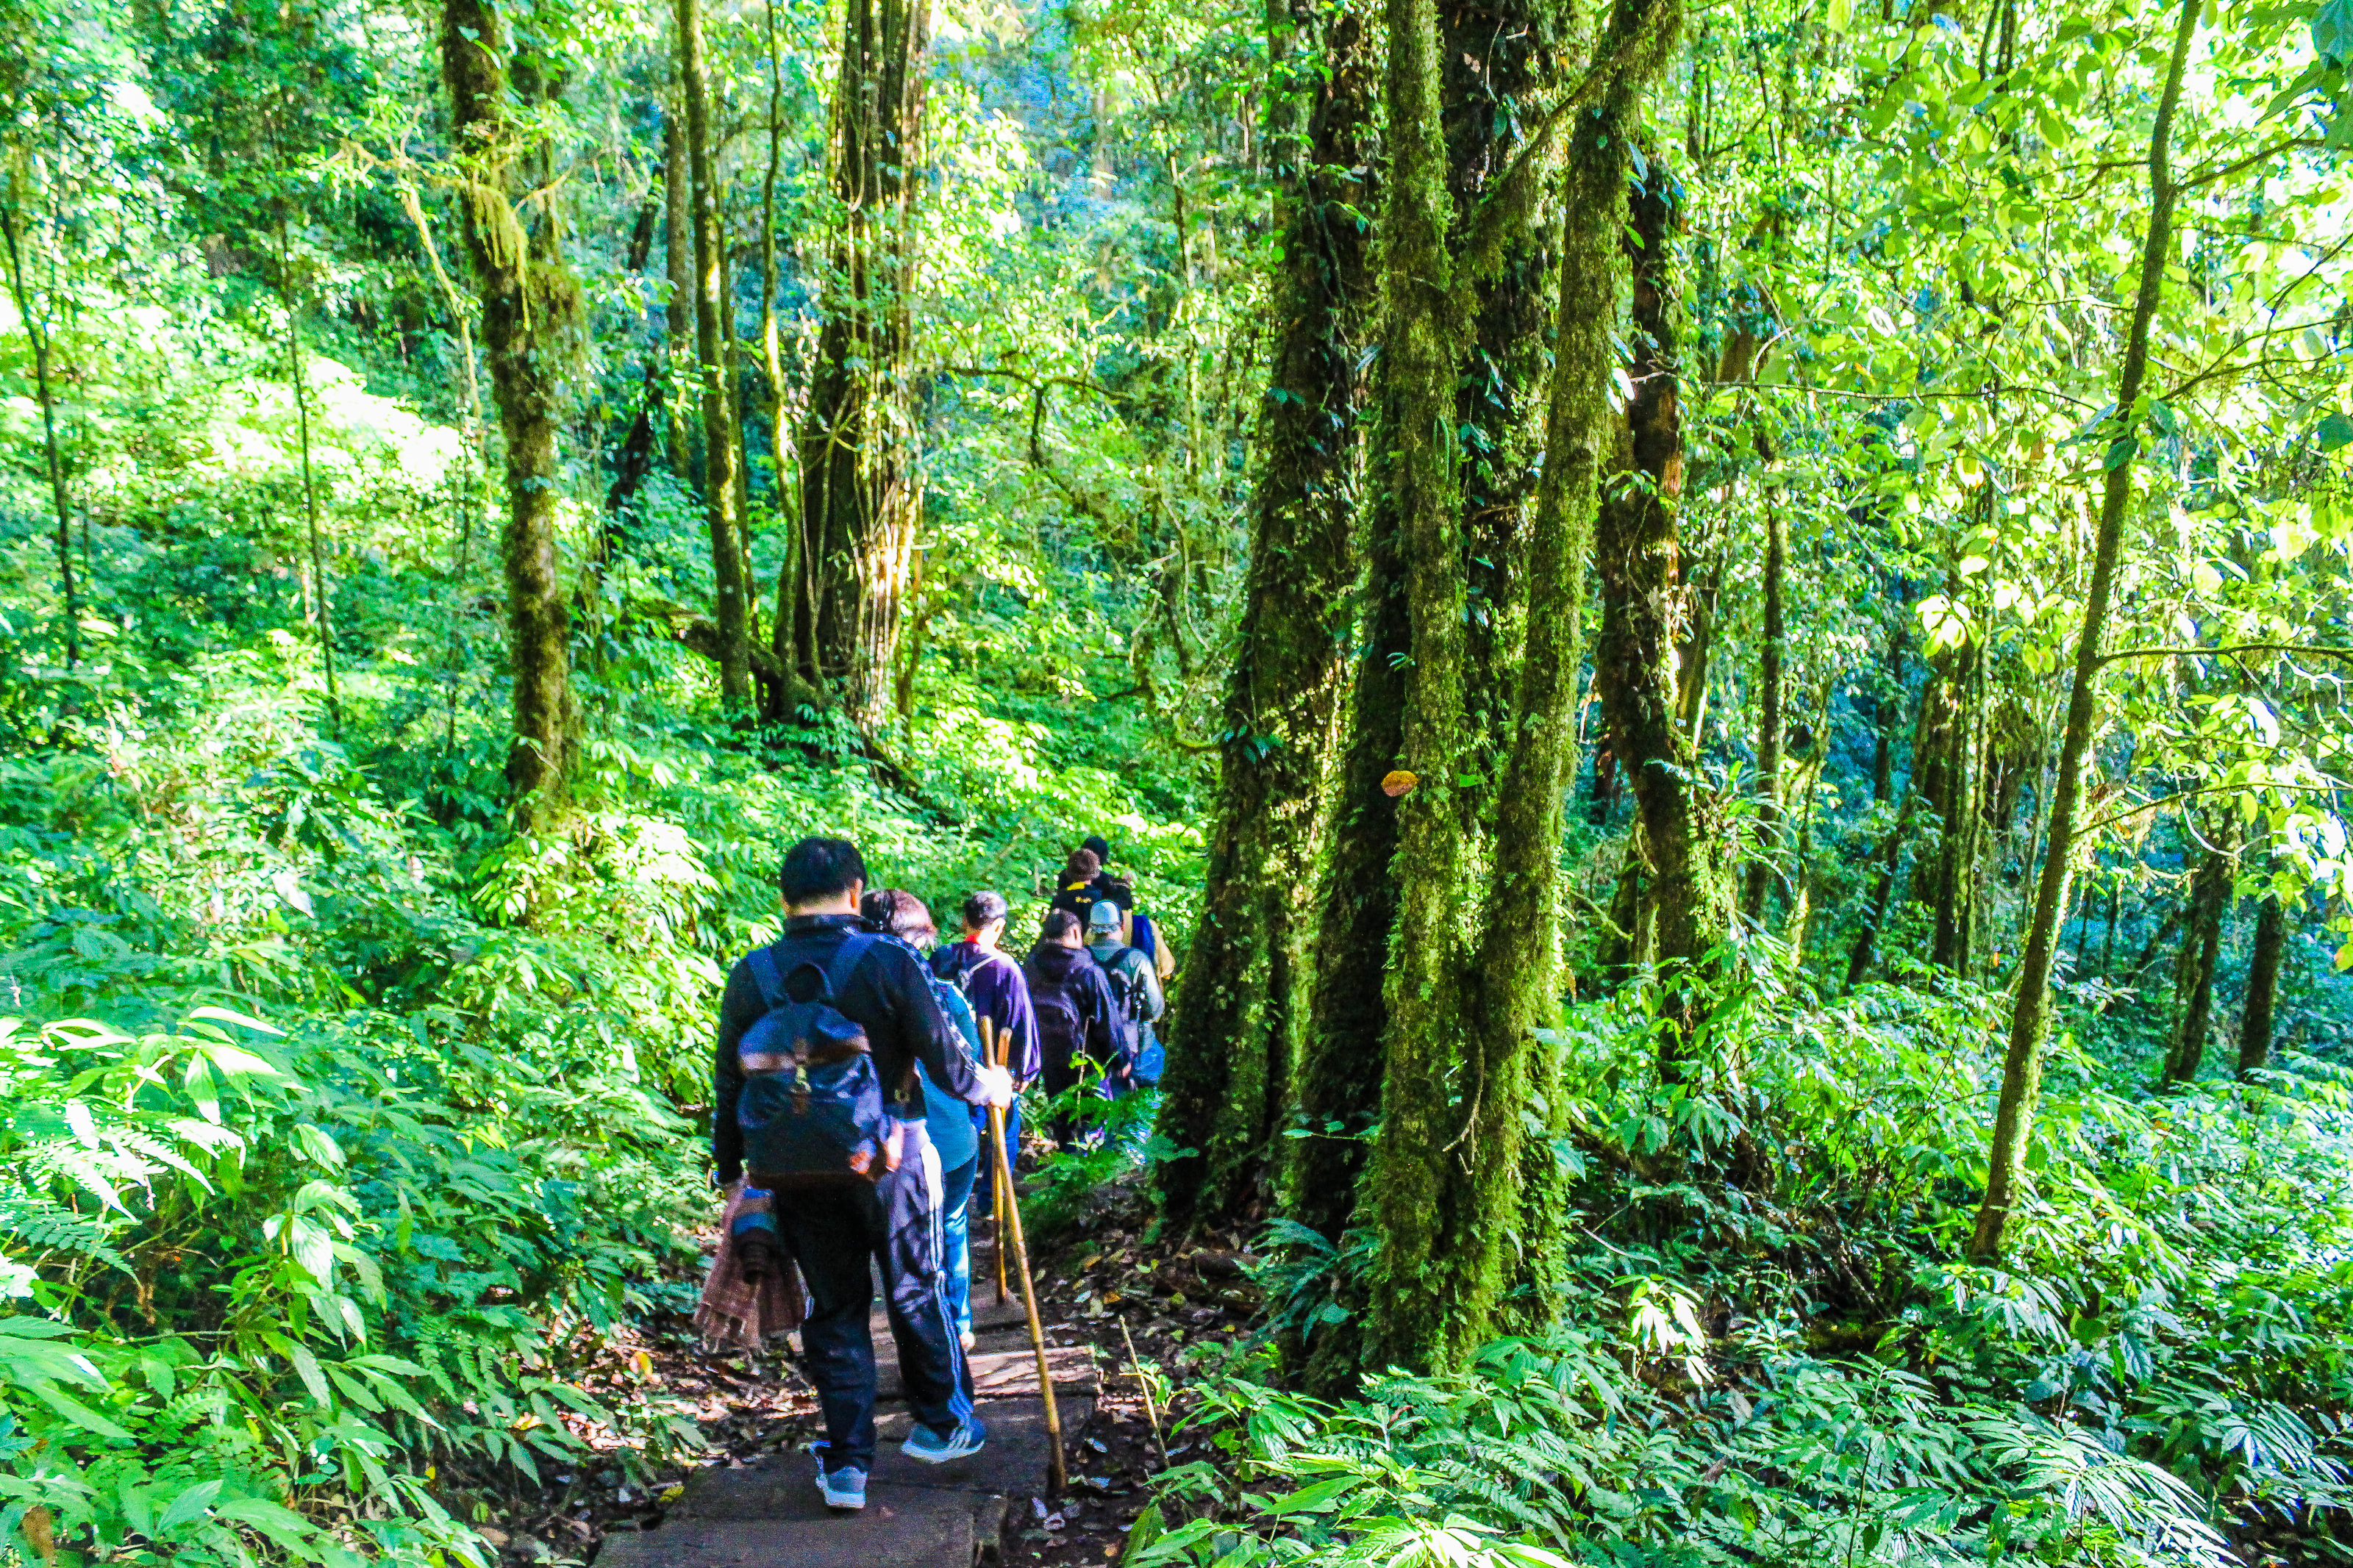
nature, park, forest, green, tree, wood, leaf, plant, thailand, chiangmai, landscape, natural, national, tropical, wild, inthanon, outdoor, rainforest, beautiful, environment, rain, evergreen, scenery, asia, travel, moss, sunshine, tourism, background, jungle, People in nature, nature reserve, old growth forest, natural environment, vegetation, valdivian temperate rain forest, woodland, Northern hardwood forest, natural landscape, biome, wilderness, trail, woody plant, temperate broadleaf and mixed forest, redwood, tropical and subtropical coniferous forests, adventure, grove, terrestrial plant, national park, state park, hiking, walking, temperate coniferous forest, recreation, vascular plant, spruce fir forest